Bigface

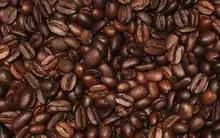
An image of Ethiopian-sourced coffee beans, which have been used in Bigface's collaboration with Van Leeuwen

In 2022, Bigface opened pop-up shops, beginning with their partnership with Van Leeuwen, which sold caffeinated ice cream in New York City on Greenwich Street in Tribeca. Using Ethiopian-sourced beans, the ice cream was affogato-flavored. The flavor was also made available at Van Leeuwen's scoop shop locations throughout the United States. The partnership followed up with pop-up shops in Miami, one at the Miami Open tennis tournament and another in the city's Design District. Bigface also served as the official coffee brand sponsor for players and VIP lounges at the Masters and WTA 1000 events in Miami.